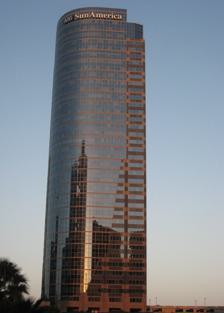
Building: 1999 Avenue of the Stars
Country: United States of America
Year built: 1990
39-story, 534-foot skyscraper in Century City, Los Angeles, California 1999 Avenue of the Stars 1999 Avenue of the Stars, 2008, before the AIG logo was removed. General information Status Completed Type Commercial offices Architectural style Postmodern Location 1999 Avenue of the Stars Century City, Los Angeles , California Coordinates 34°03′31″N 118°25′01″W / 34.0587°N 118.4169°W / 34.0587; -118.4169 Construction started 1989 Completed 1990 Management EQ Office Height Roof 163 m (535 ft) Technical details Floor count 39 Floor area 824,106 sq ft (76,562.0 m 2 ) Lifts/elevators 20 Design and construction Architect(s) Johnson Fain Structural engineer Nabih Youssef Associates Main contractor Morley Builders References 1999 Avenue of the Stars , formerly SunAmerica Center , and before that, AIG–SunAmerica Center , is a 39- story , 534-foot (163 m) skyscraper in Century City, Los Angeles , California . The tower was completed in 1990. Designed by Johnson Fain, It is the twentysixth-tallest building in Los Angeles and the fifth-tallest building in Century City. On-site parking is available in an eight-level attached garage. SunAmerica Center received the BOMA International 2001/2002 Office Building of the Year Award. In late March 2009, all visible AIG logos were removed from the building The rooftop helipad Tenants Moelis & Company Goldman Sachs Morgan Stanley Credit Suisse Bain & Company Lazard Bloomberg L.P. Consulate General of the United Arab Emirates AECOM Simpson Thacher & Bartlett UBS See also List of tallest buildings in Los Angeles List of tallest buildings in California References